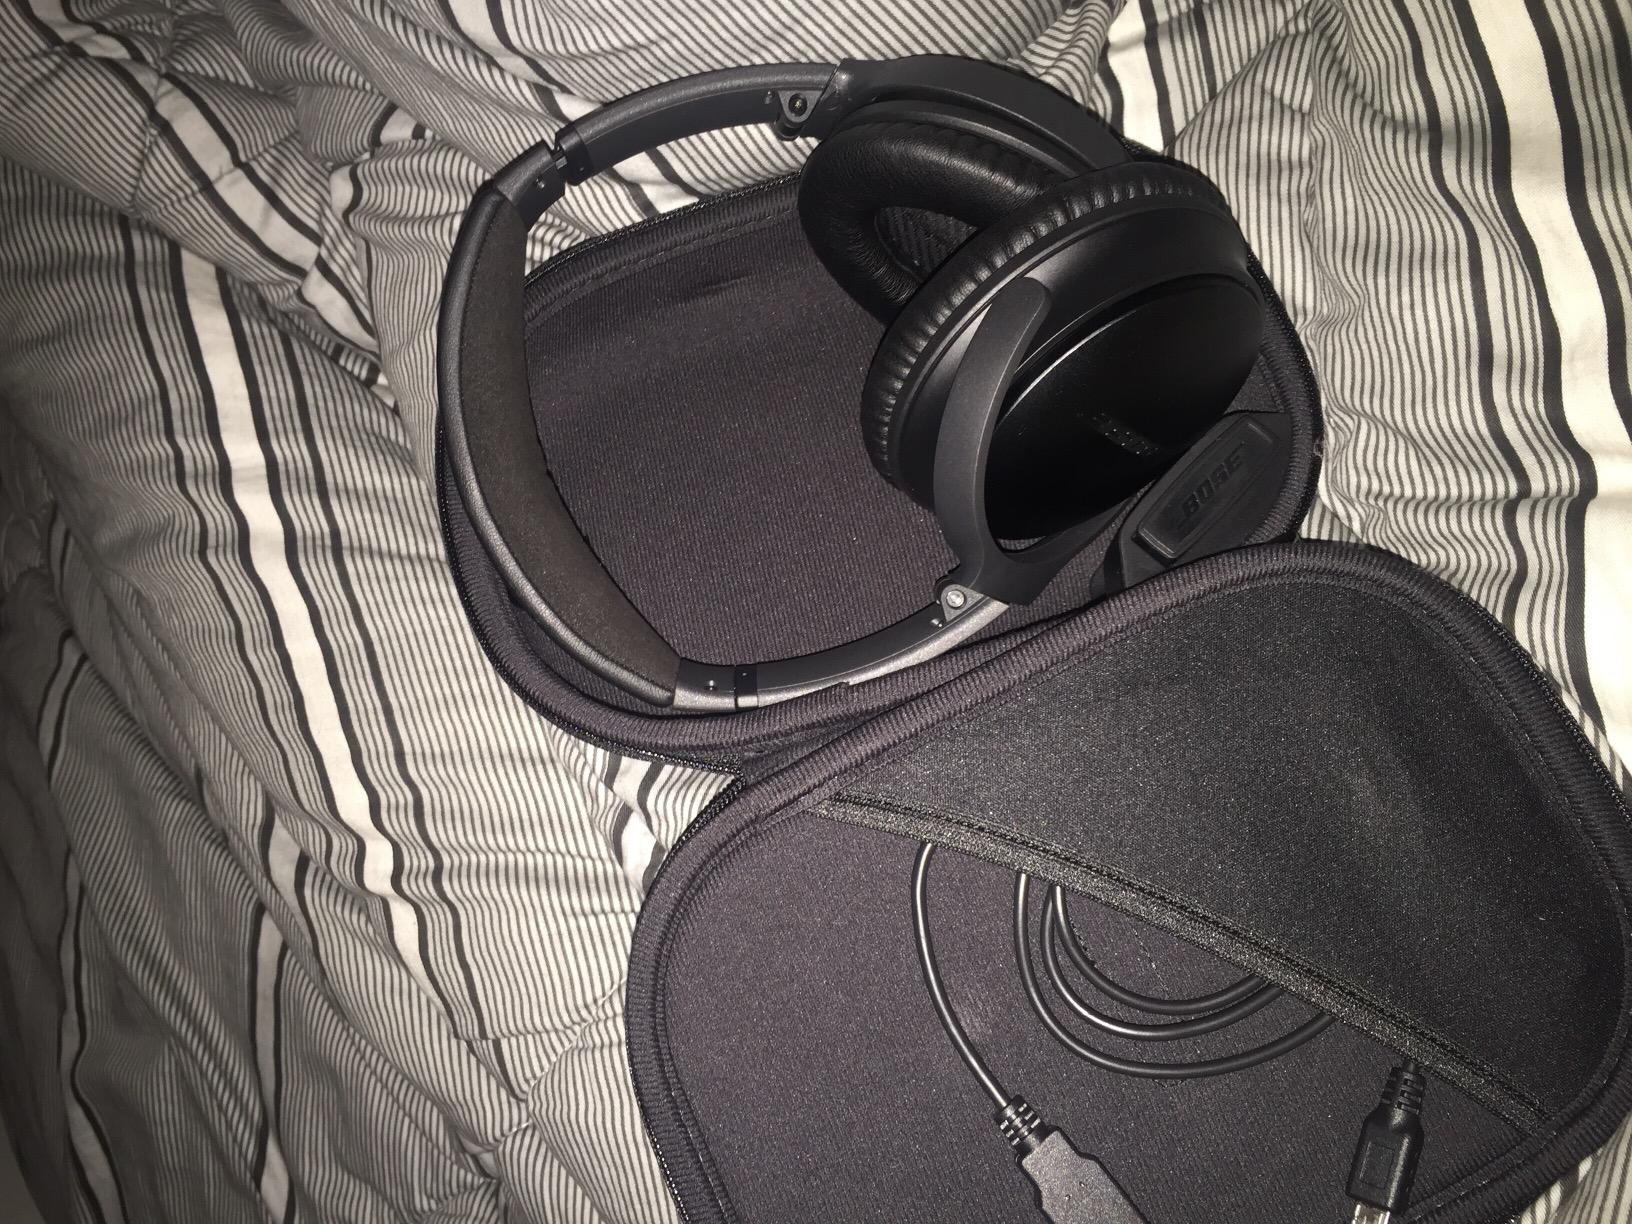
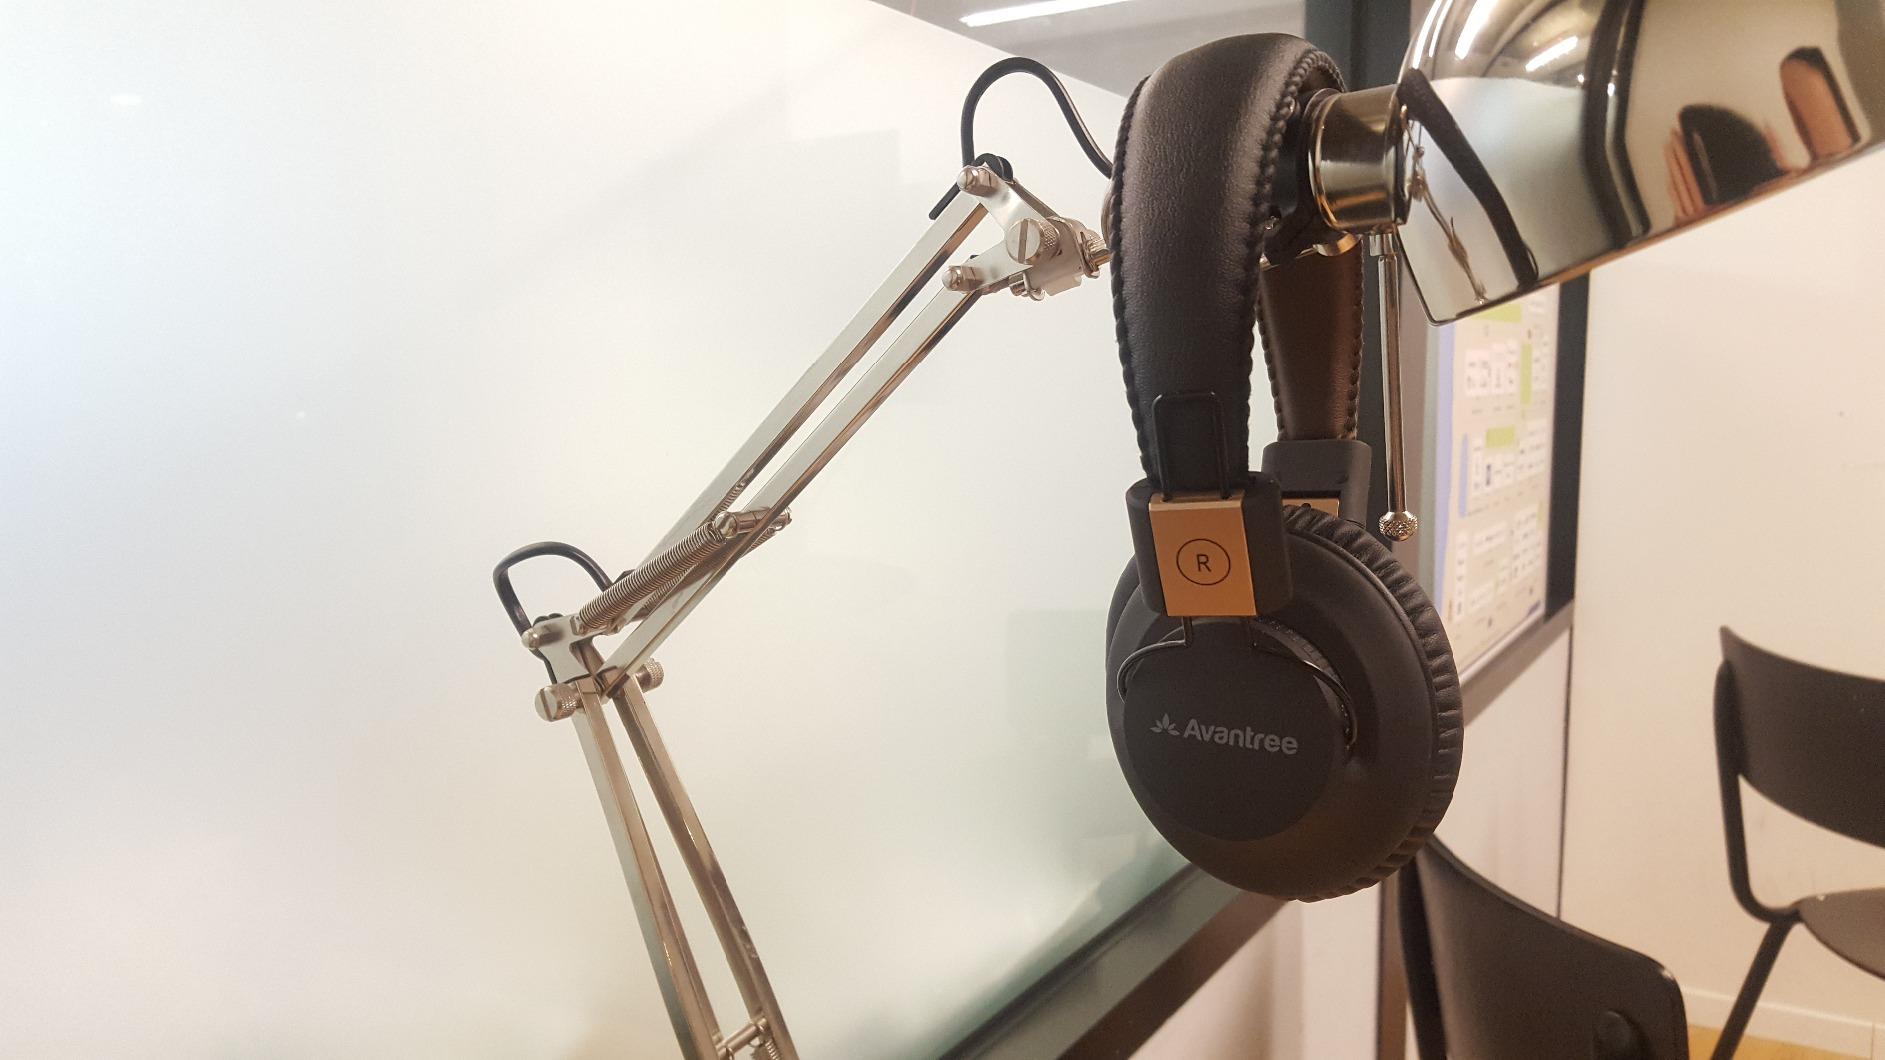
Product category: headphones
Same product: no